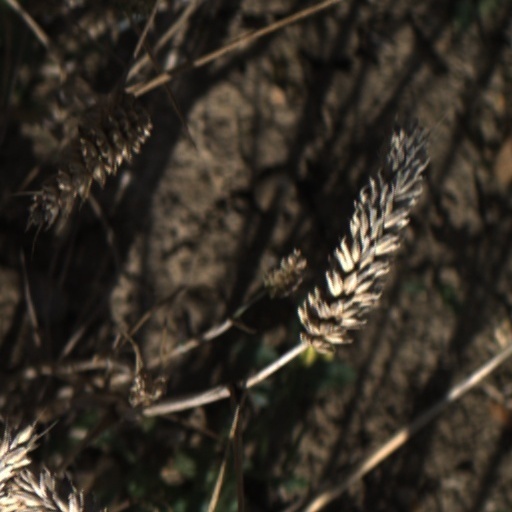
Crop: wheat